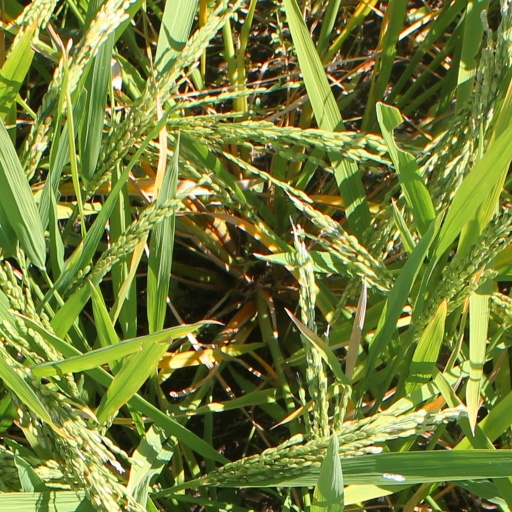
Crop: rice